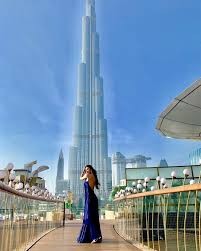
Landmark: Burj Khalifa